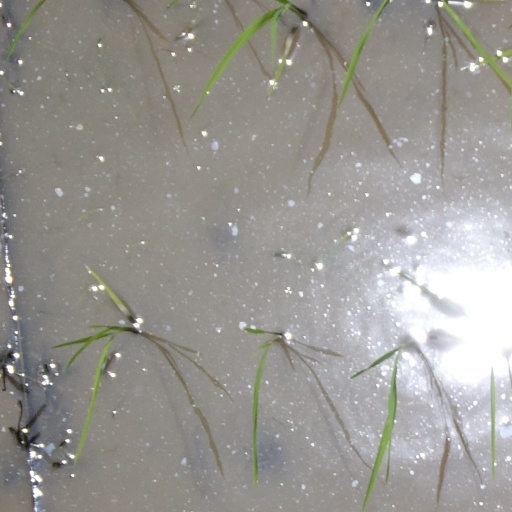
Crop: rice